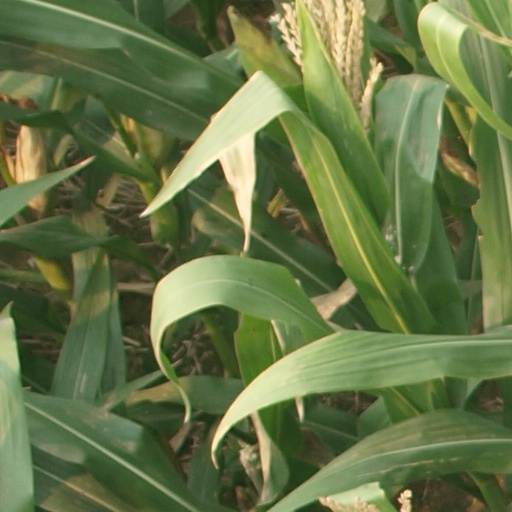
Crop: maize; corn